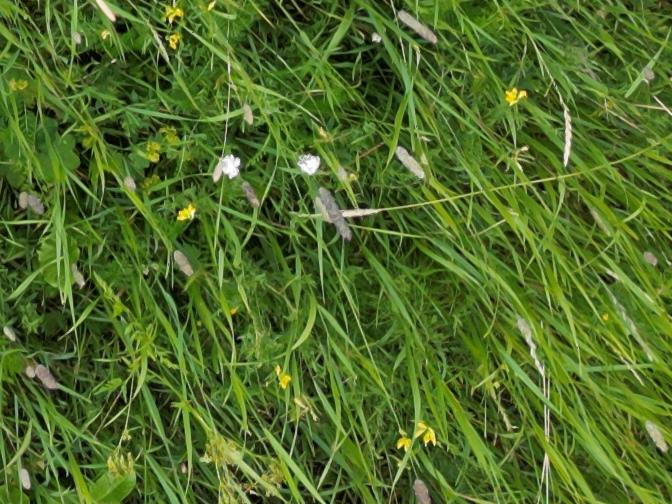
Flowers visible:  daisy flowers, yarrow flowers